Rowan College of South Jersey

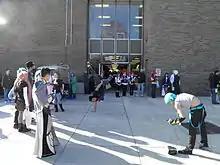
People at KotoriCon in front of the College Center

The Student Government Association, together with its advisor, distributes funding to other student organizations. RCGC has an active local chapter (Alpha Psi Pi) of the Phi Theta Kappa International Honor Society. Also active are the Student Veterans Organization, the Vanguard Fine Arts Club, and many other student clubs.